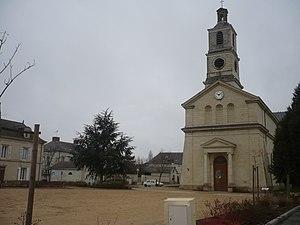
La liste des églises de Maine-et-Loire recense de la manière la plus complète possible les églises, cathédrale et basiliques situées dans le département français de Maine-et-Loire.
Cet article recense les monuments historiques du nord de Maine-et-Loire, en France.
L'église Saint-Jean-Baptiste est une église située à La Ménitré, en France.